Pannonian Basin

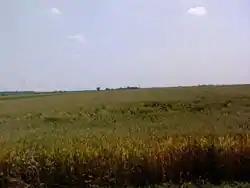
A wheat field near Temerin

The Pannonian Basin is a geomorphological subsystem of the Alps-Himalaya system, specifically a sediment-filled back-arc basin which spread apart during the Miocene.